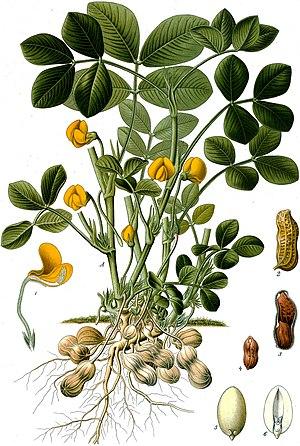
Arachis est un genre de plantes dicotylédones de la famille des Fabaceae, sous-famille des Faboideae, originaire d'Amérique du Sud, qui compte 70 espèces annuelles ou vivaces.
L’arachide, dont le fruit s'appelle cacahuète ou cacahouète, arachide, pois de terre, pistache de terre et pinotte au Canada est une plante de la famille des légumineuses originaire du nord-ouest de l'Argentine et du sud-est de la Bolivie et cultivée dans les régions tropicales, sub-tropicales et tempérées pour ses graines oléagineuses. Elle présente la particularité d’enterrer ses fruits après la fécondation.